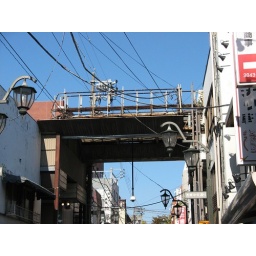
wires and old street lamps in Asakusa